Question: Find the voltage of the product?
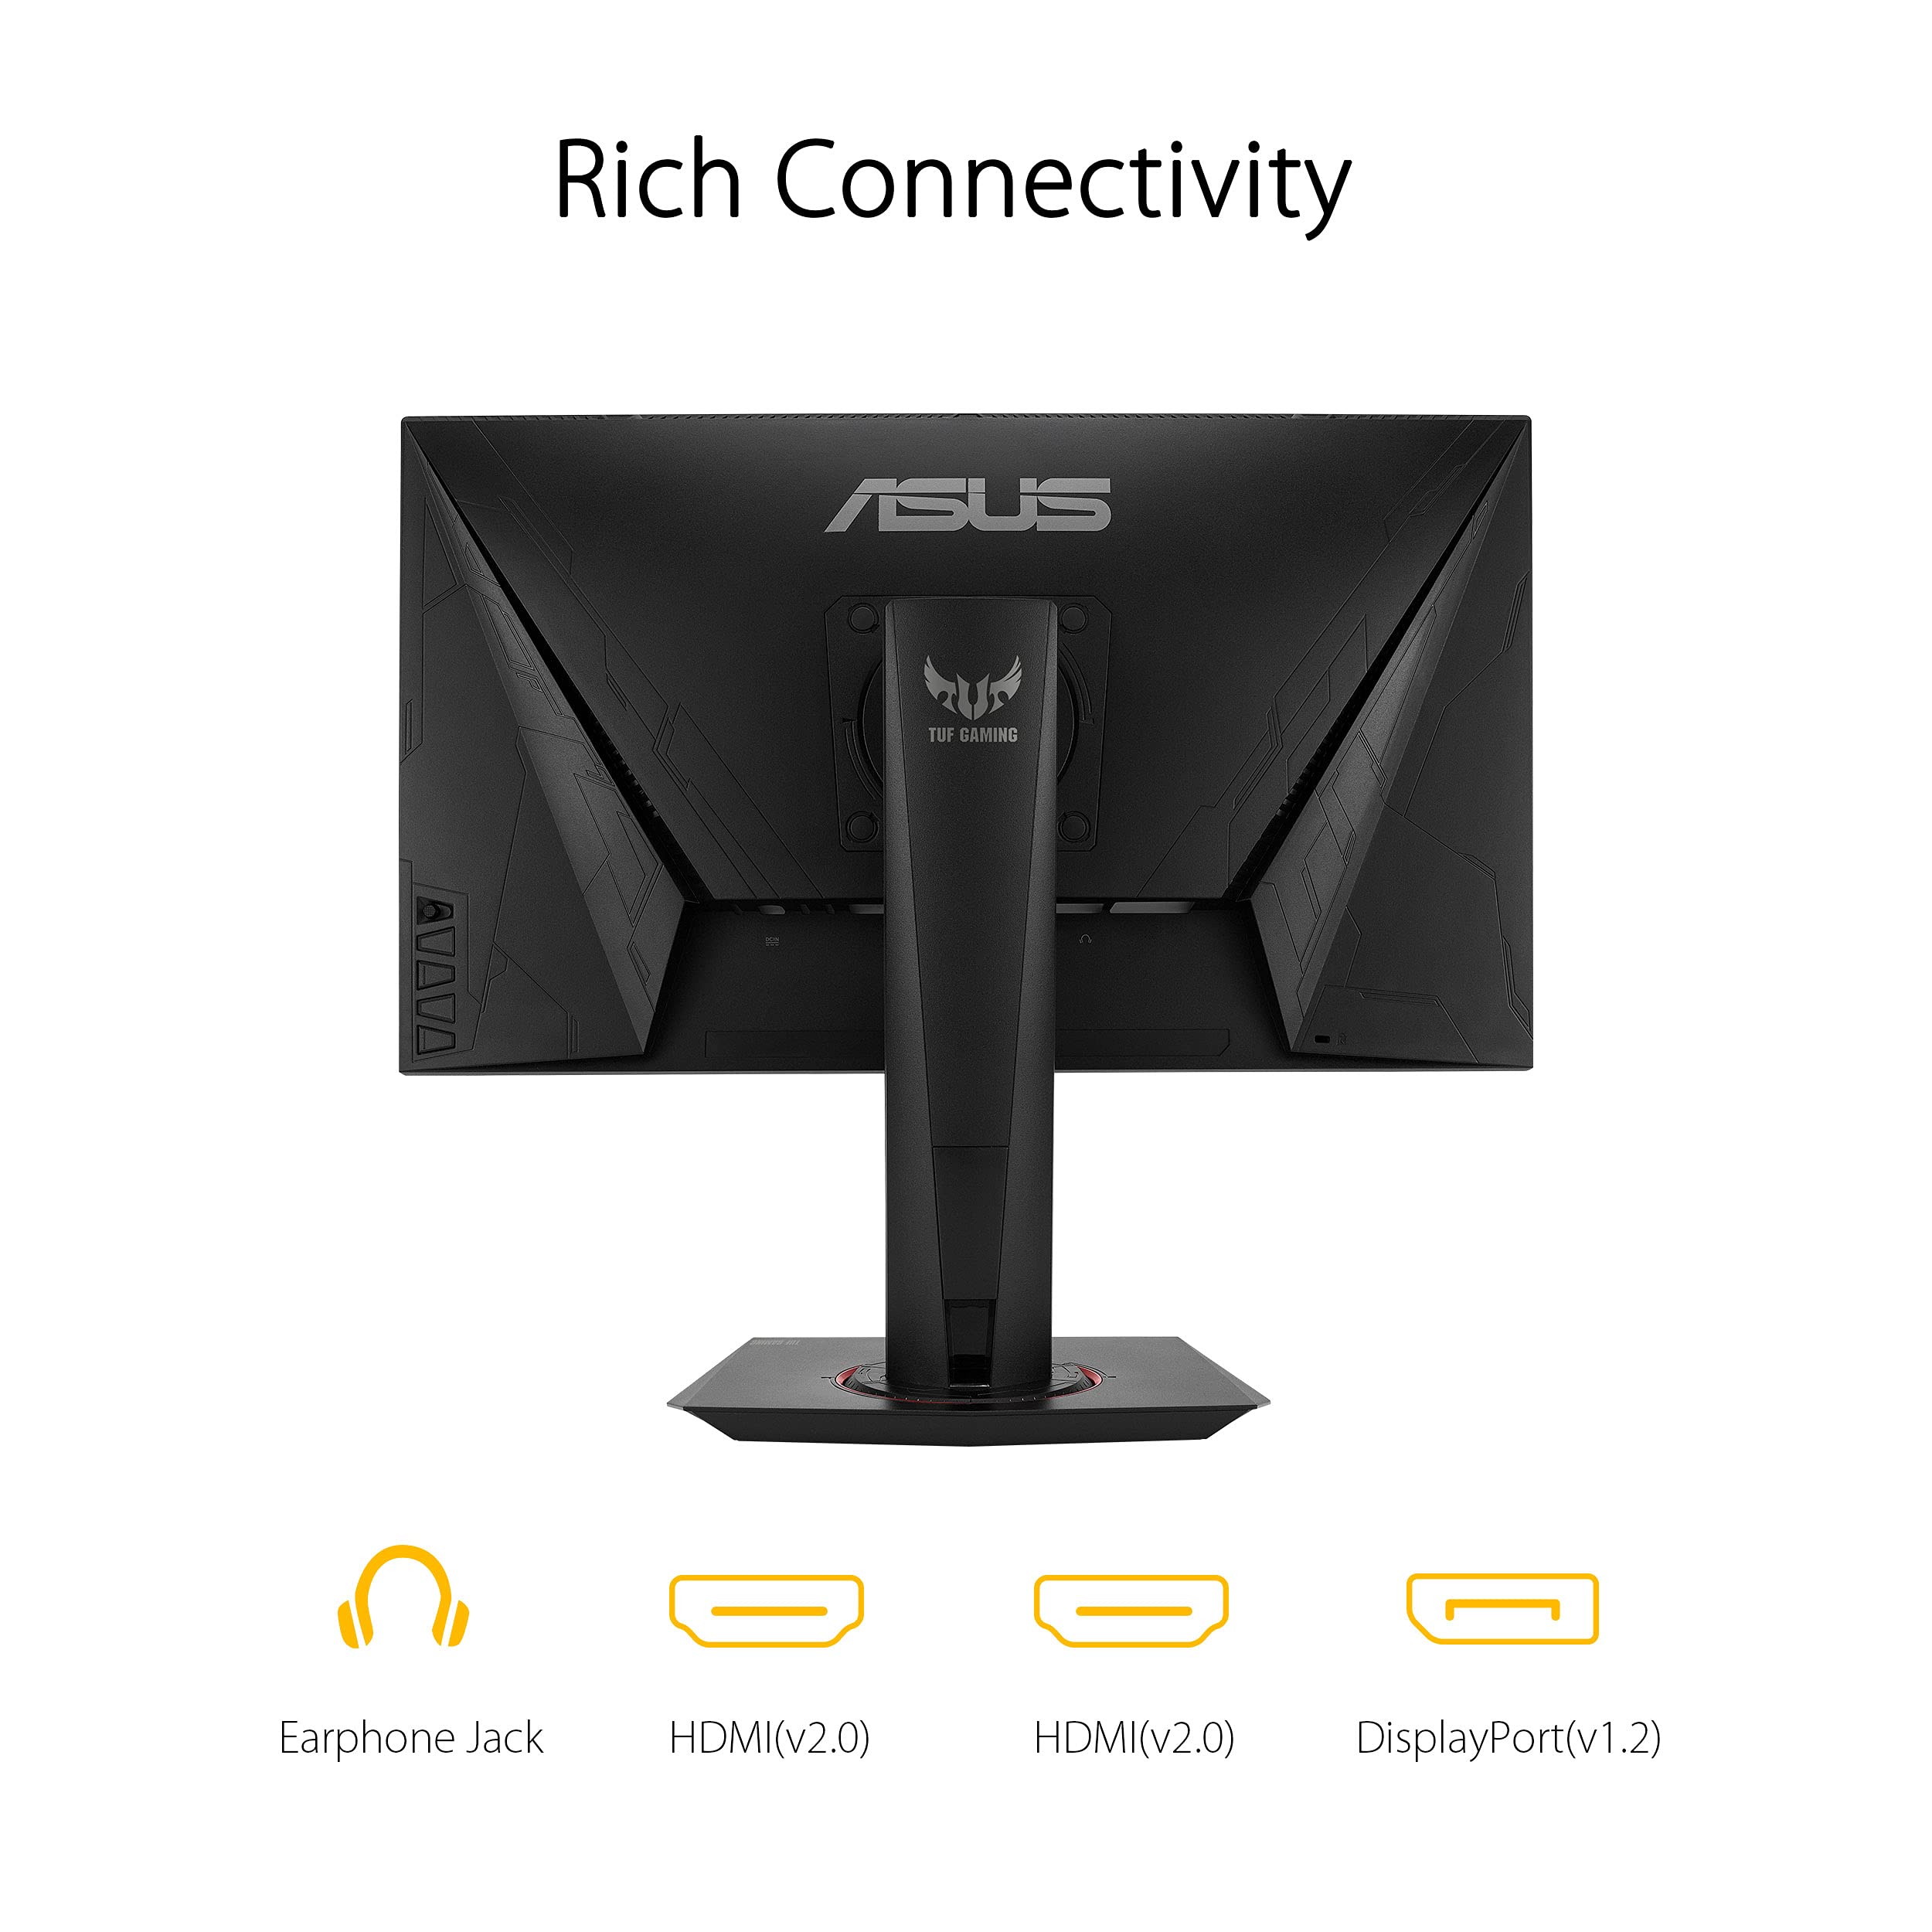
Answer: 2.0 volt